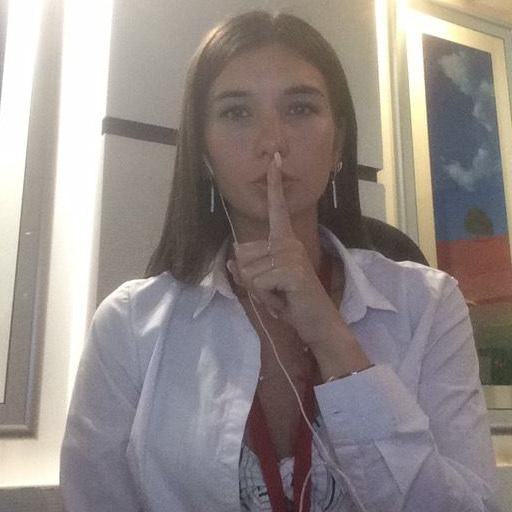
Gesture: mute